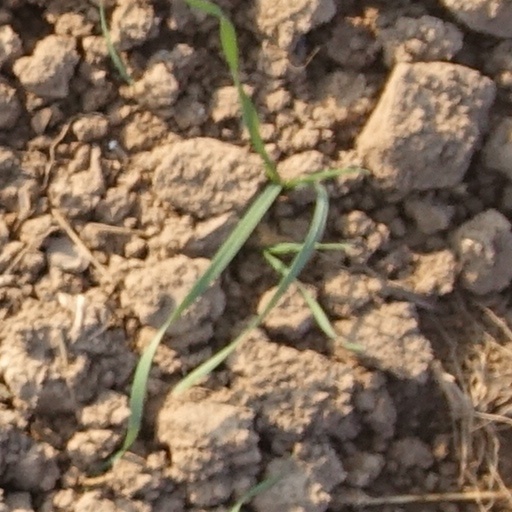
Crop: wheat